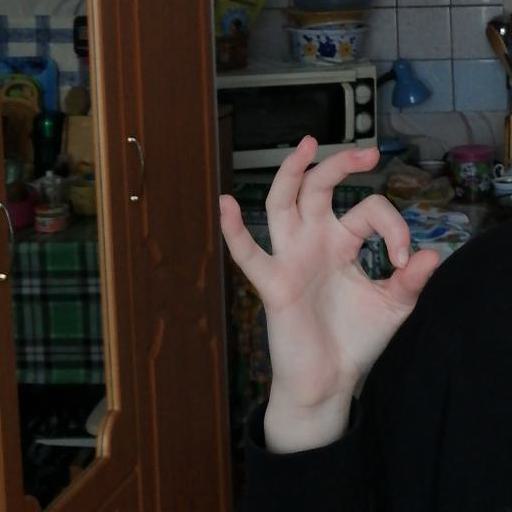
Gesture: ok